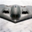
Label: airplane